Top-four primary

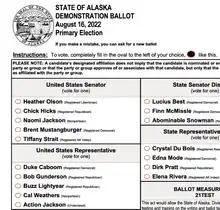
A sample primary ballot. Citizens vote for one candidate per office, by filling in an oval. Candidates are allowed a party label they are registered with, or can identify as nonpartisan. Otherwise they will be listed as undeclared.

The 2020 Alaska Measure 2 initiative in Alaska for "top-four primary" narrowly passed with 50.55% of the vote. It will be used for all state and federal elections except presidential elections.